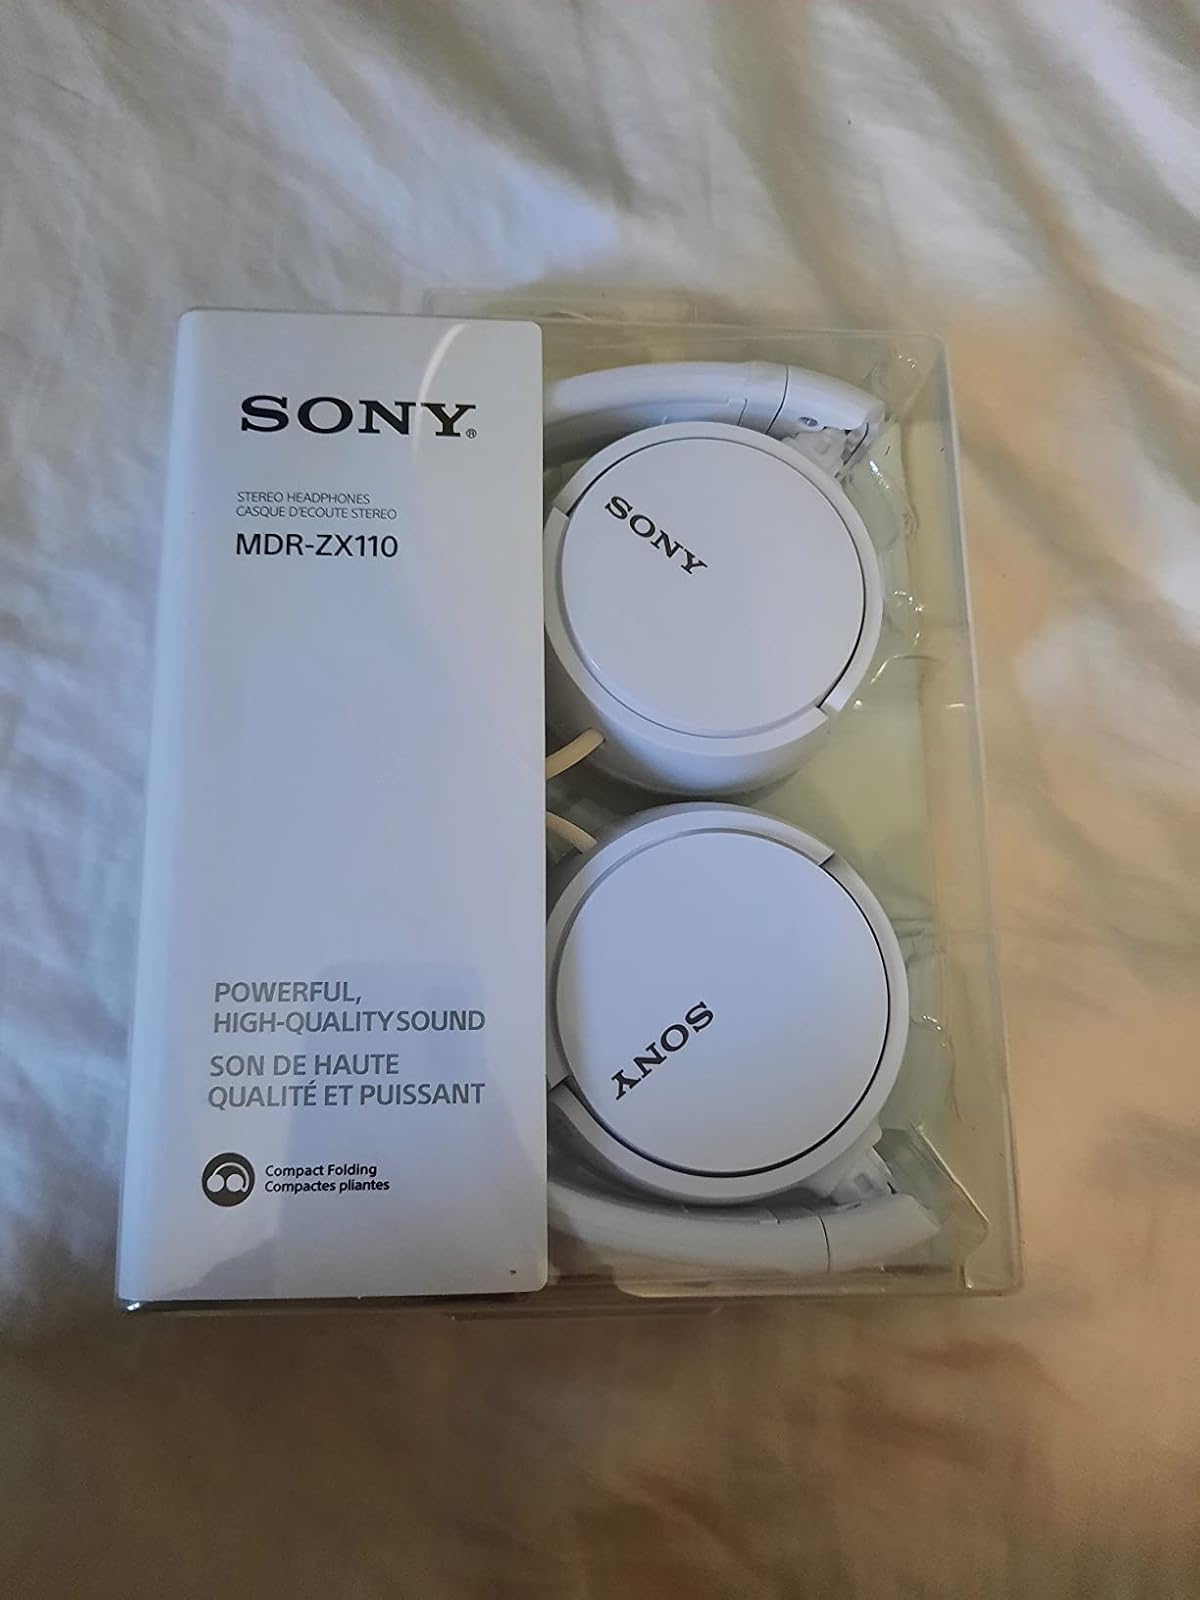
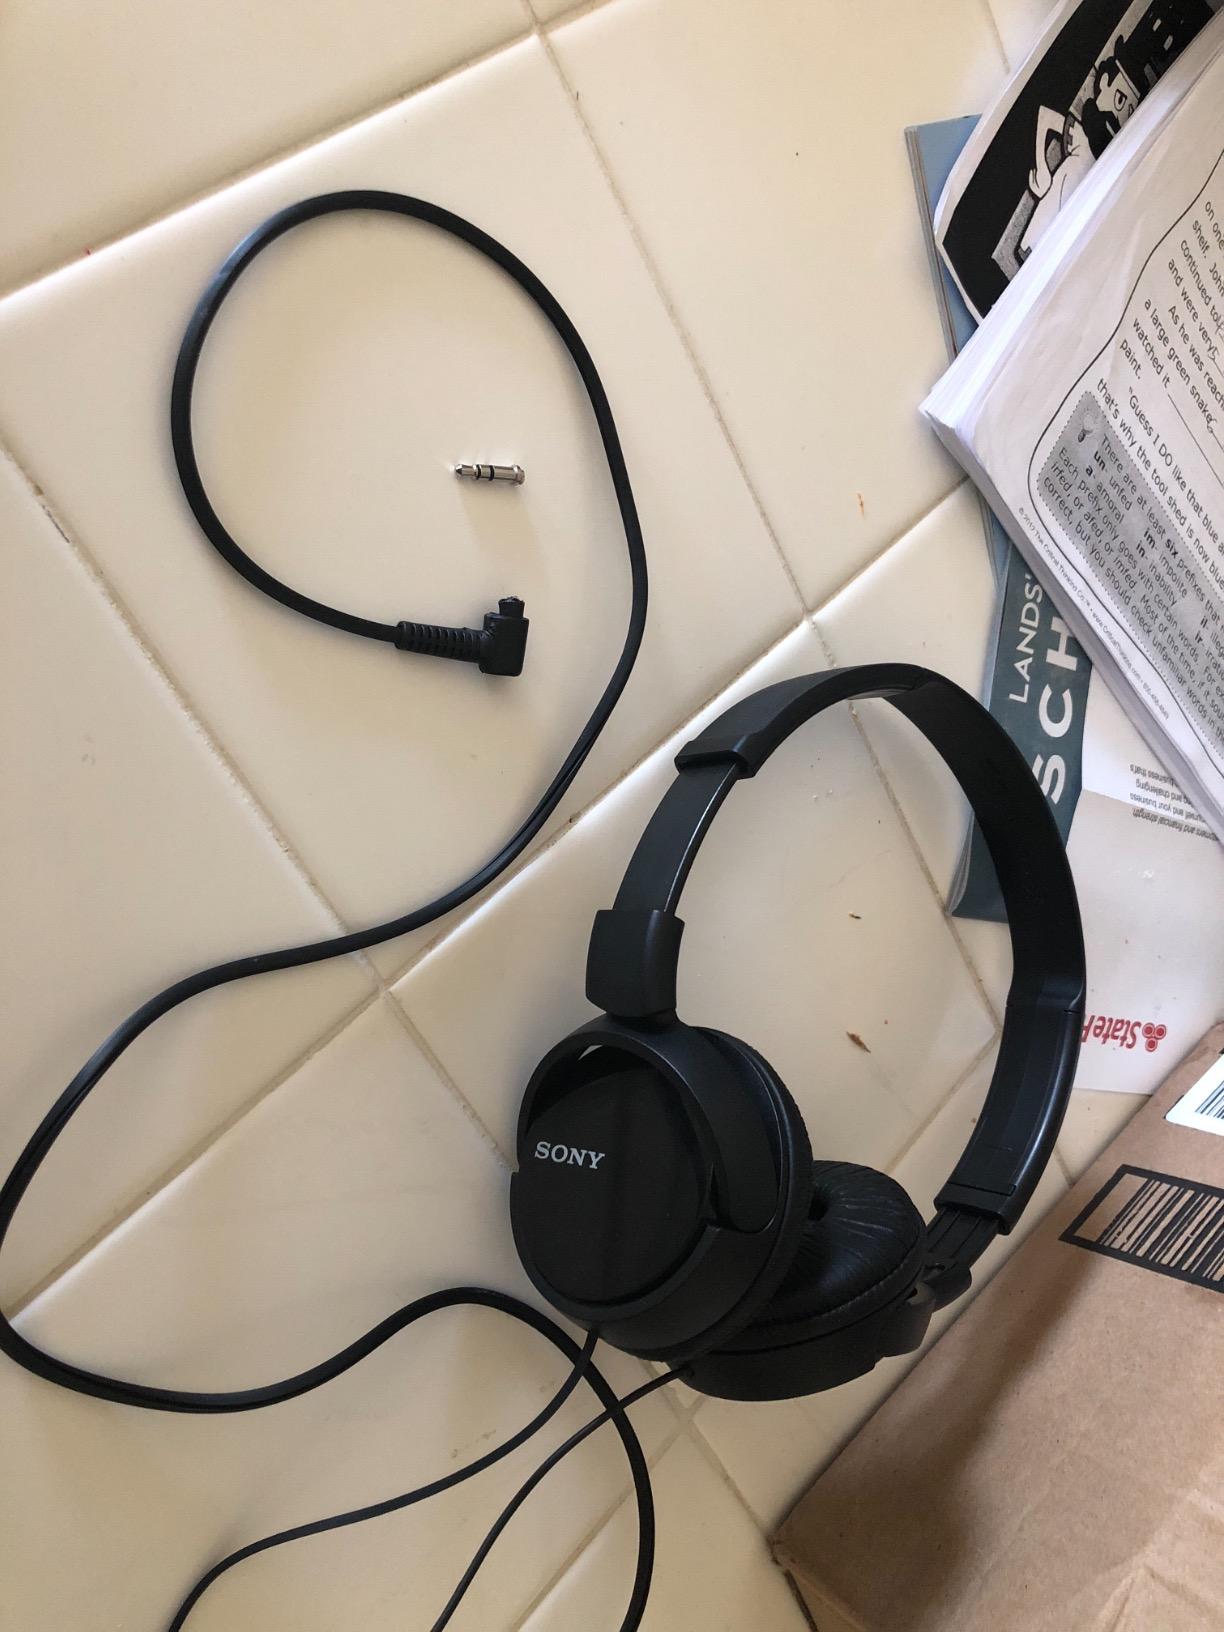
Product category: headphones
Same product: no